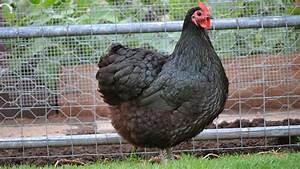
chicken